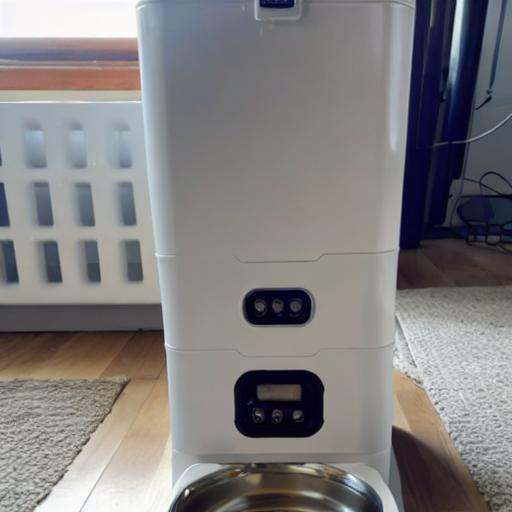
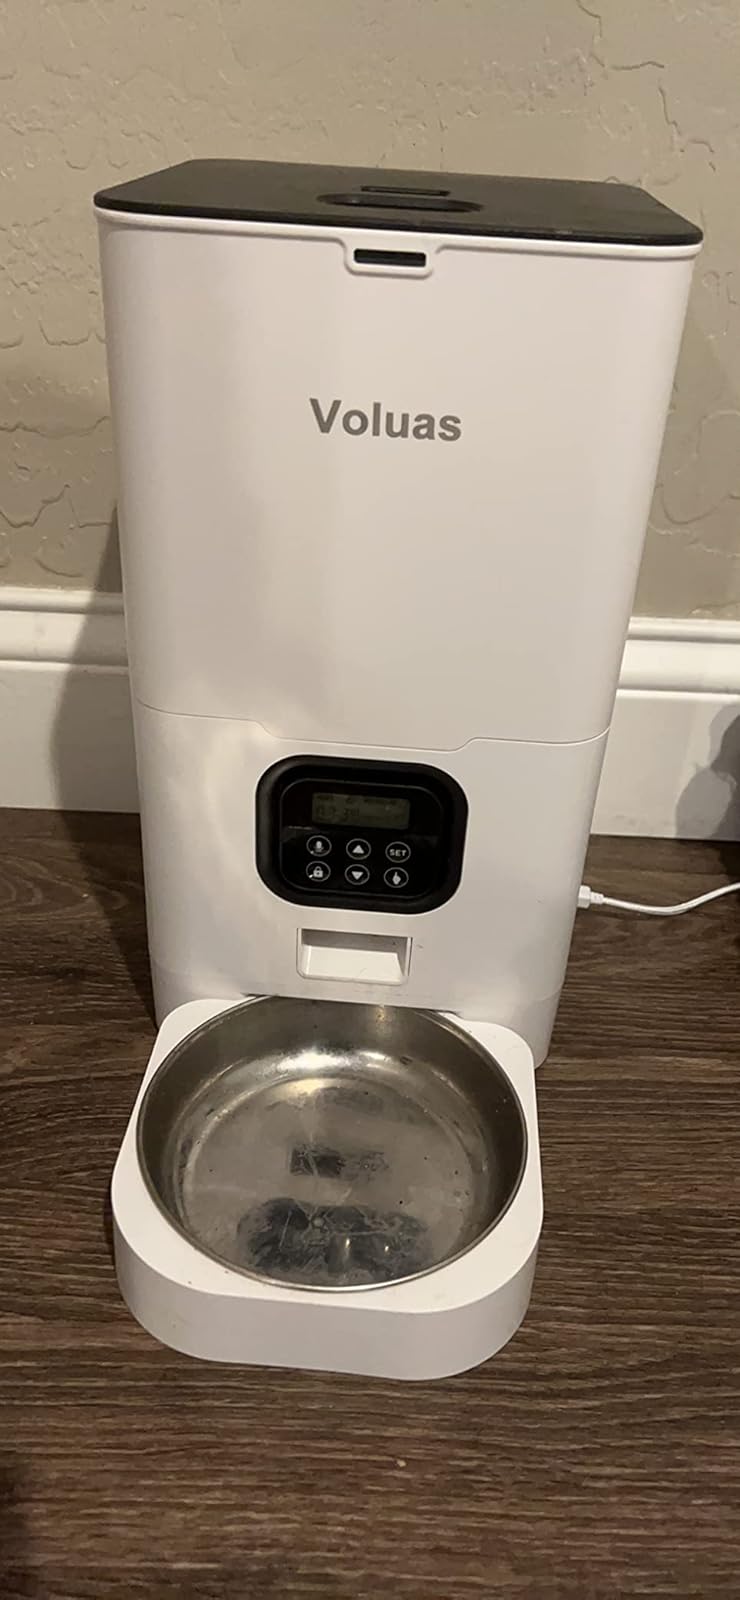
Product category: items_feeder
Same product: no